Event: Nepal Earthquake
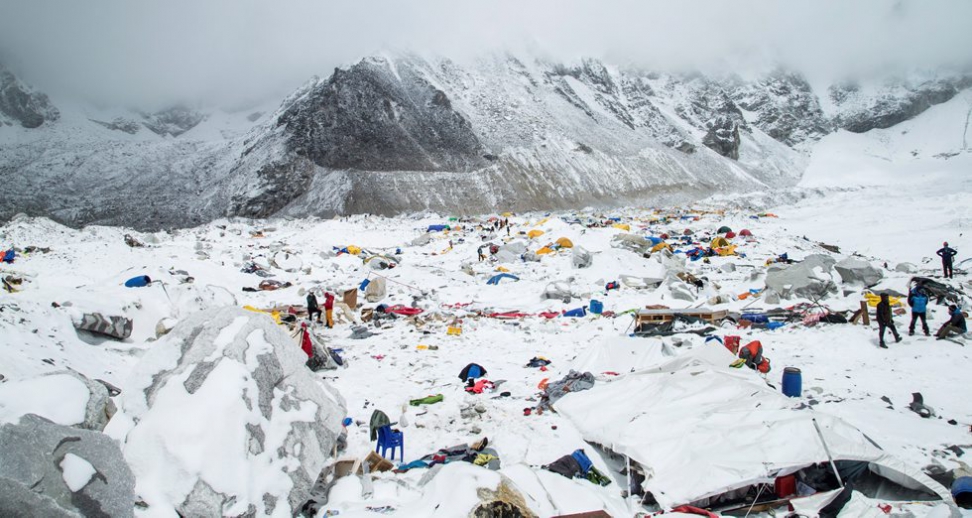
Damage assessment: damage